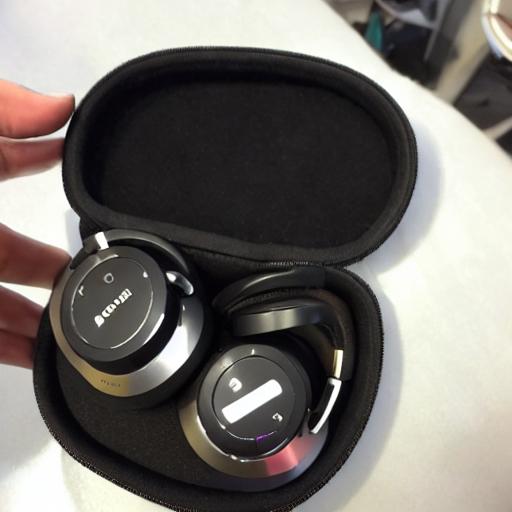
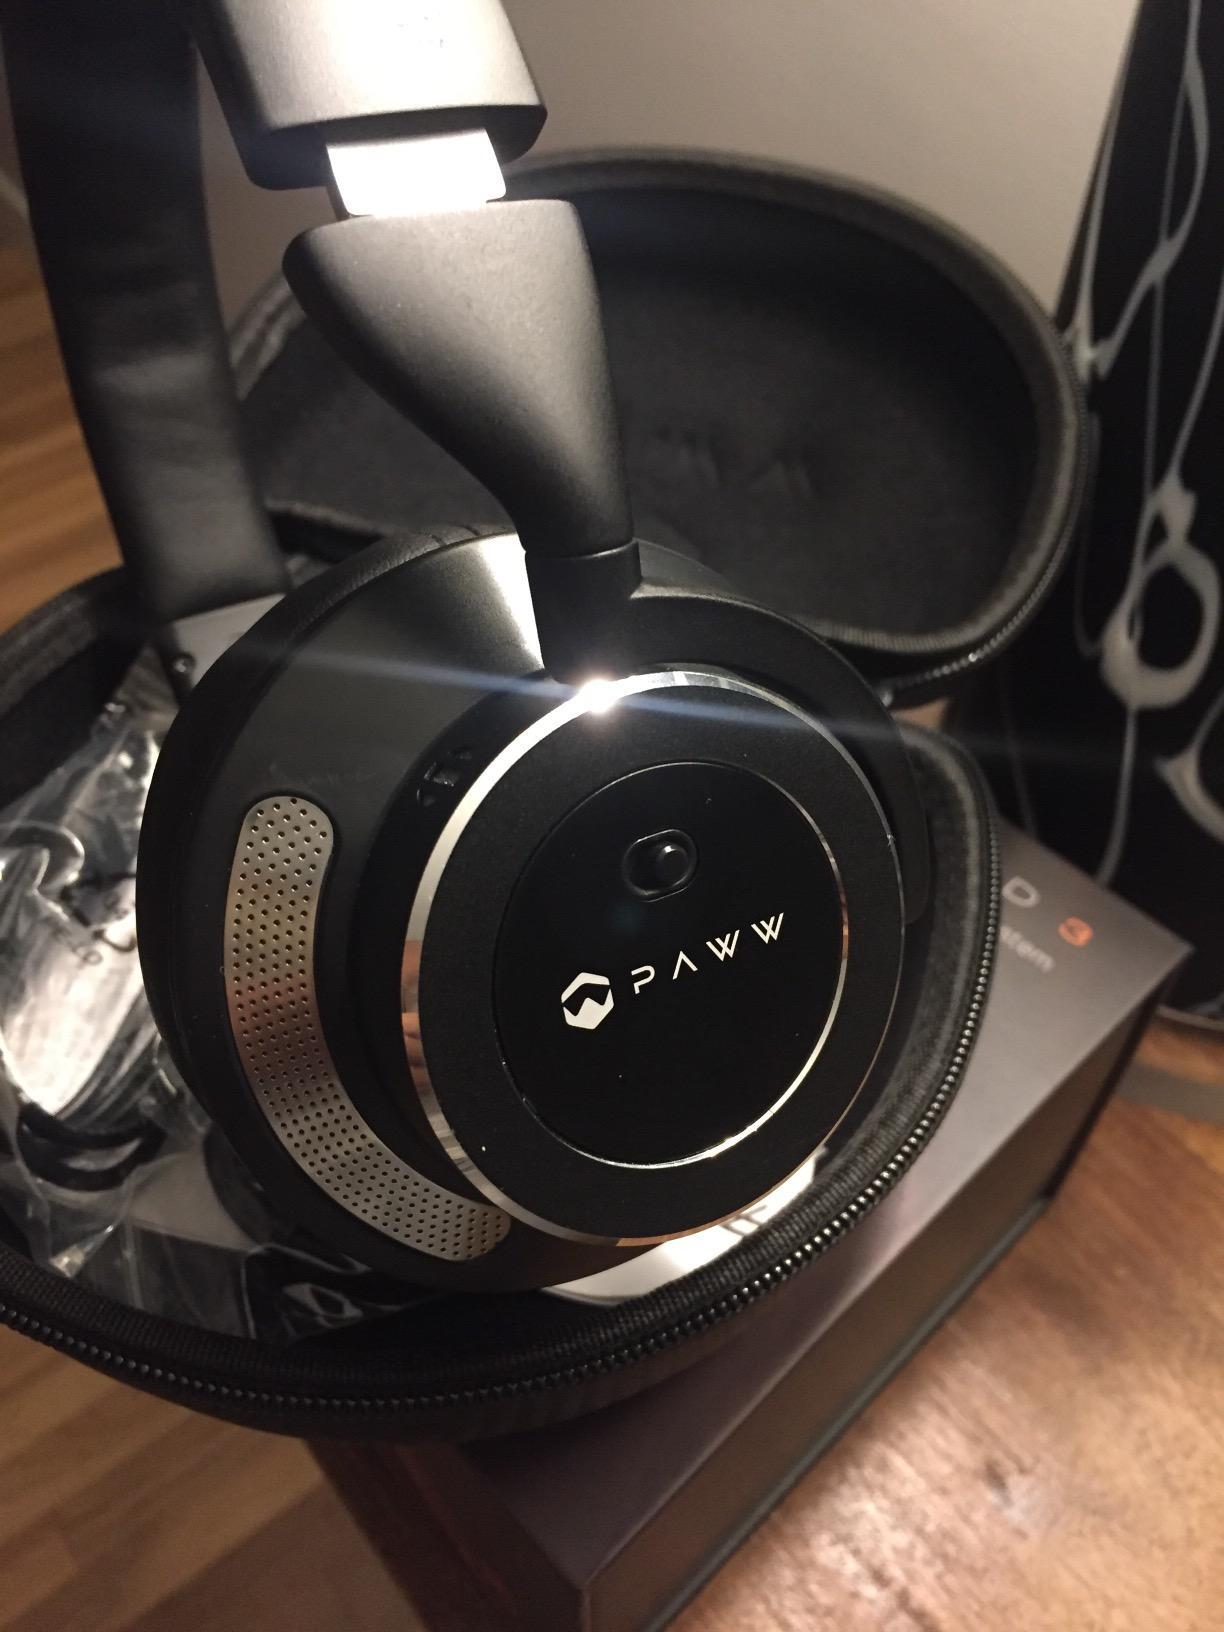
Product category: headphones
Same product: no